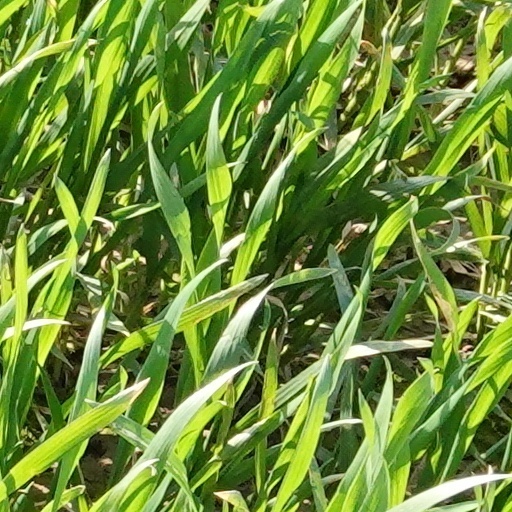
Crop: wheat